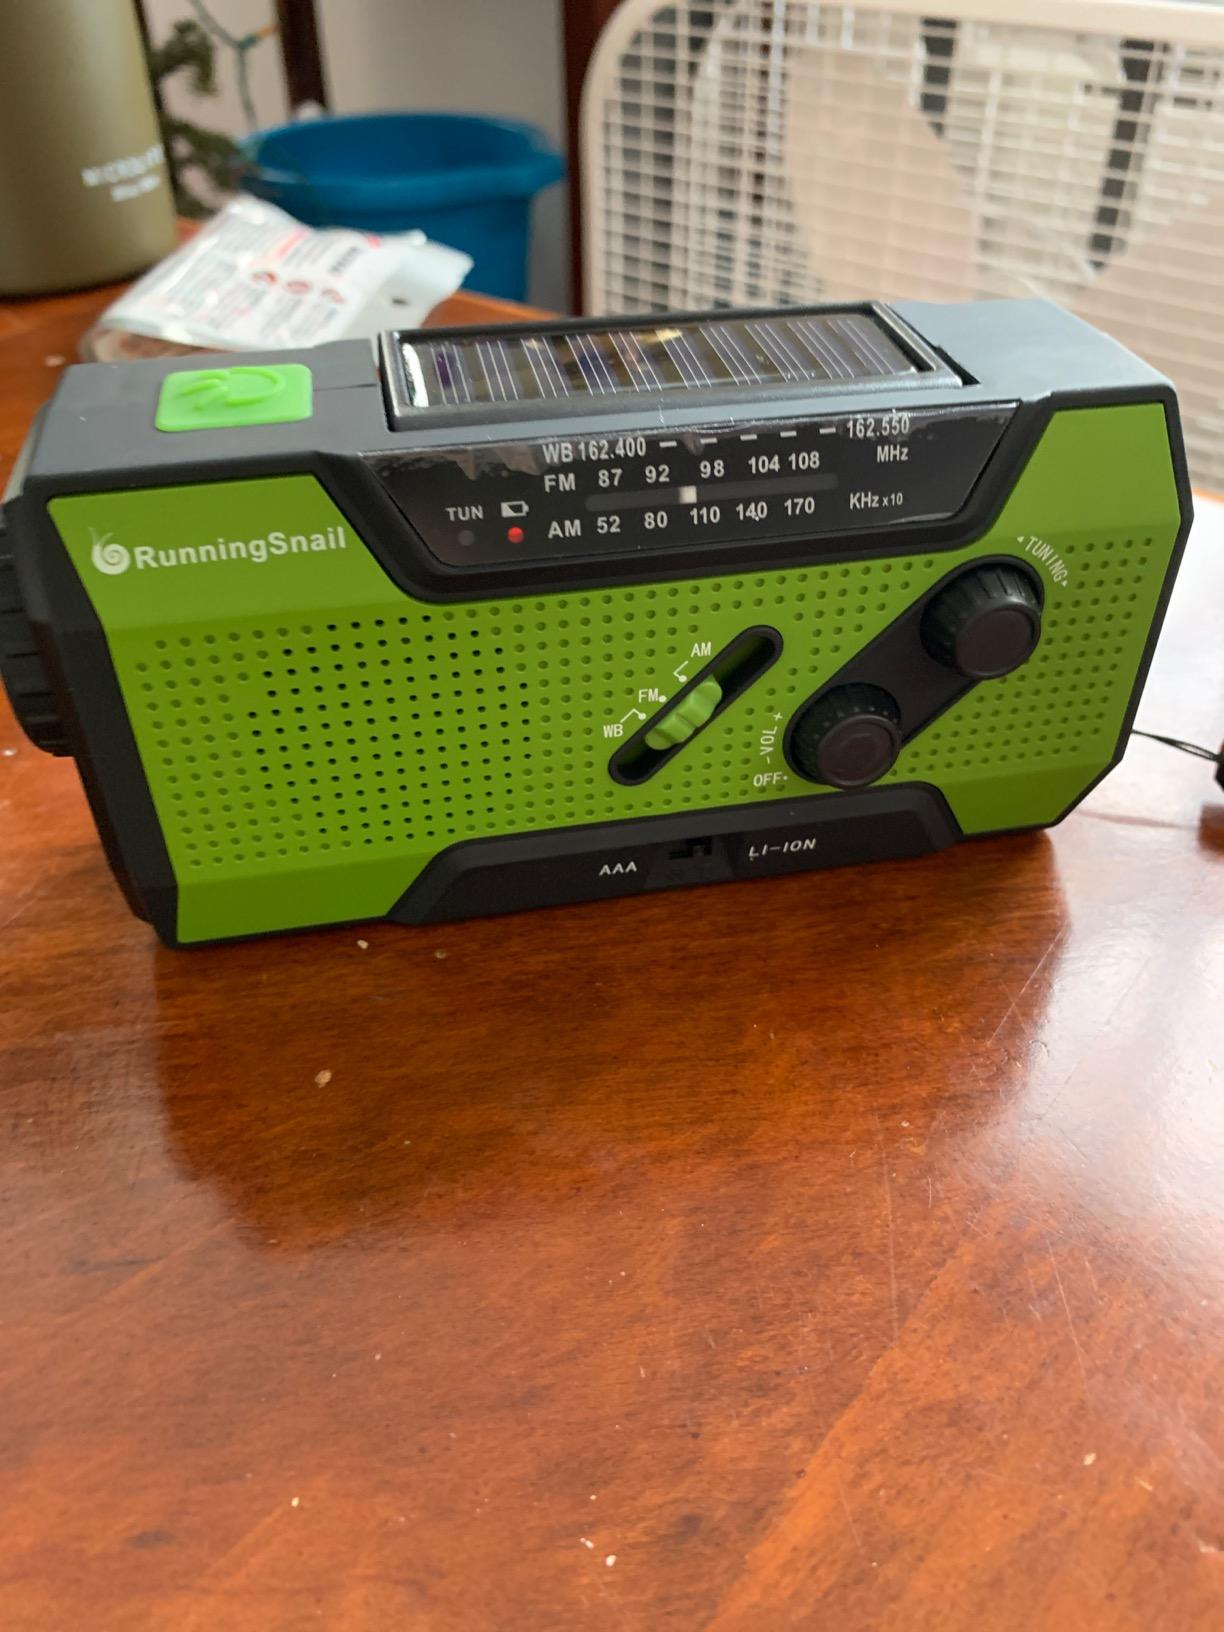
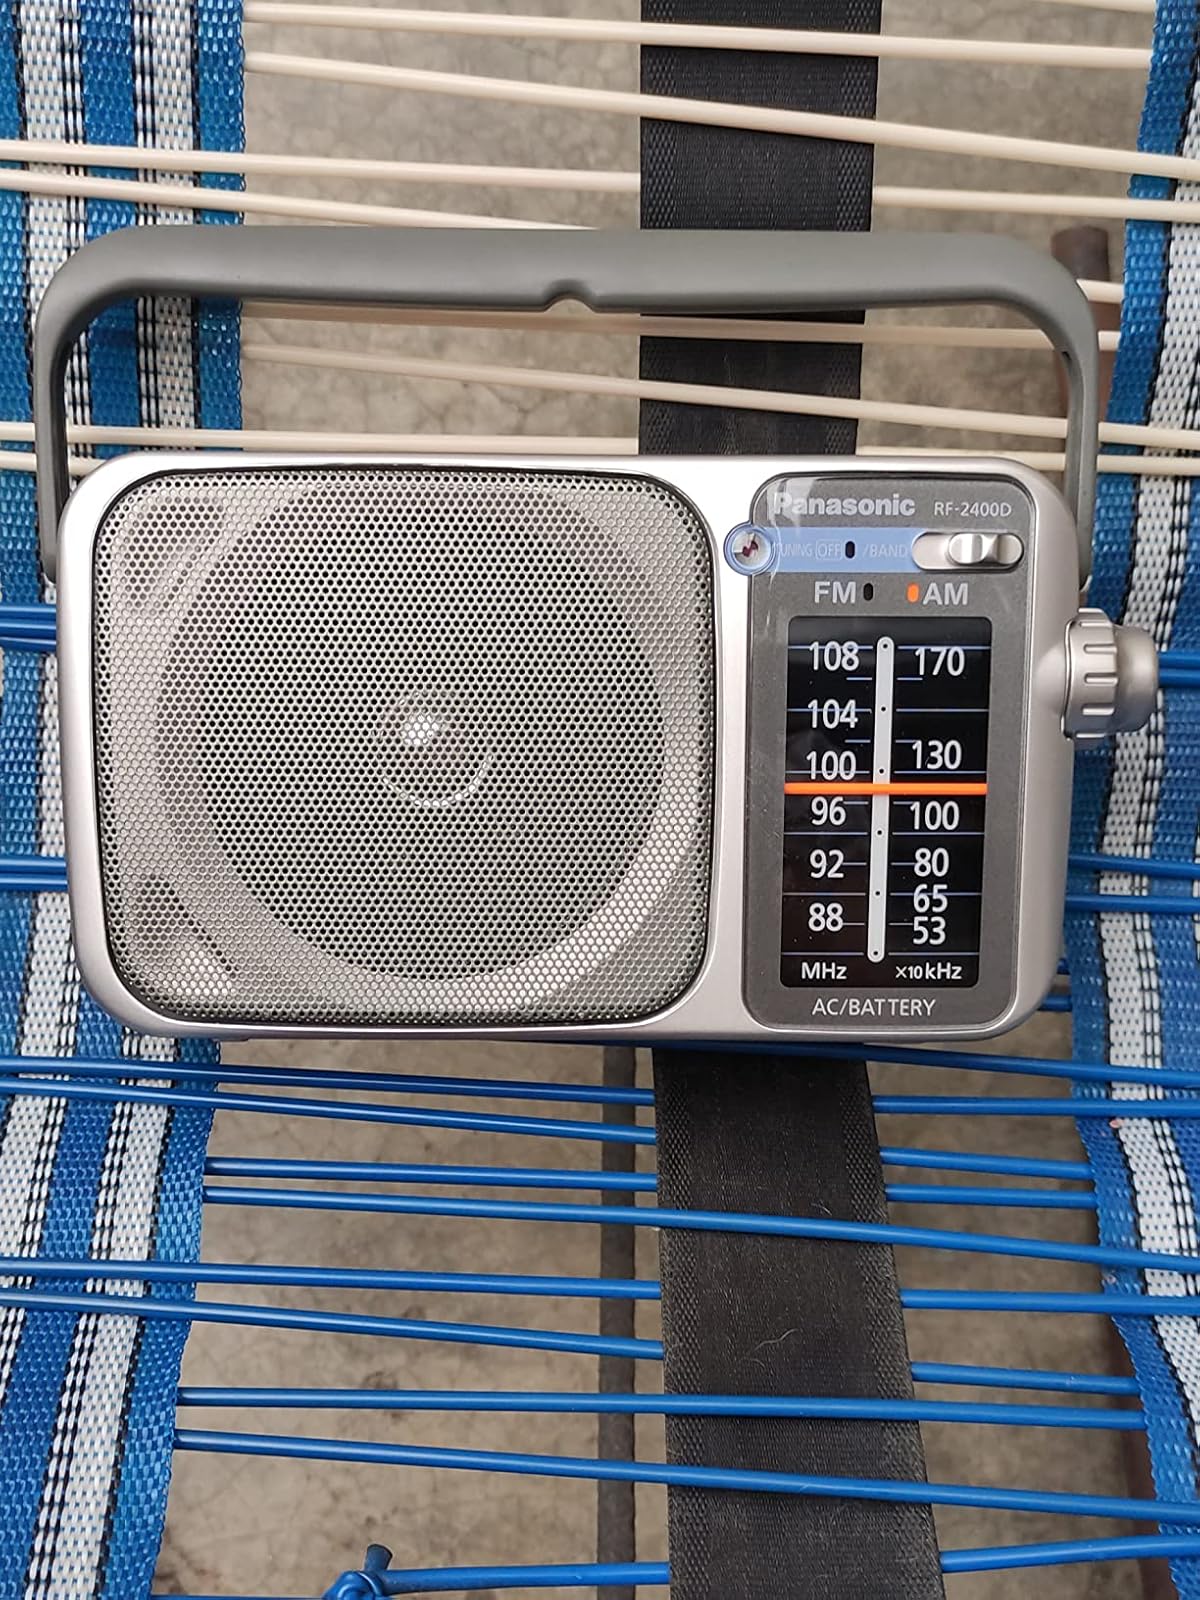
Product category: radio
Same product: no